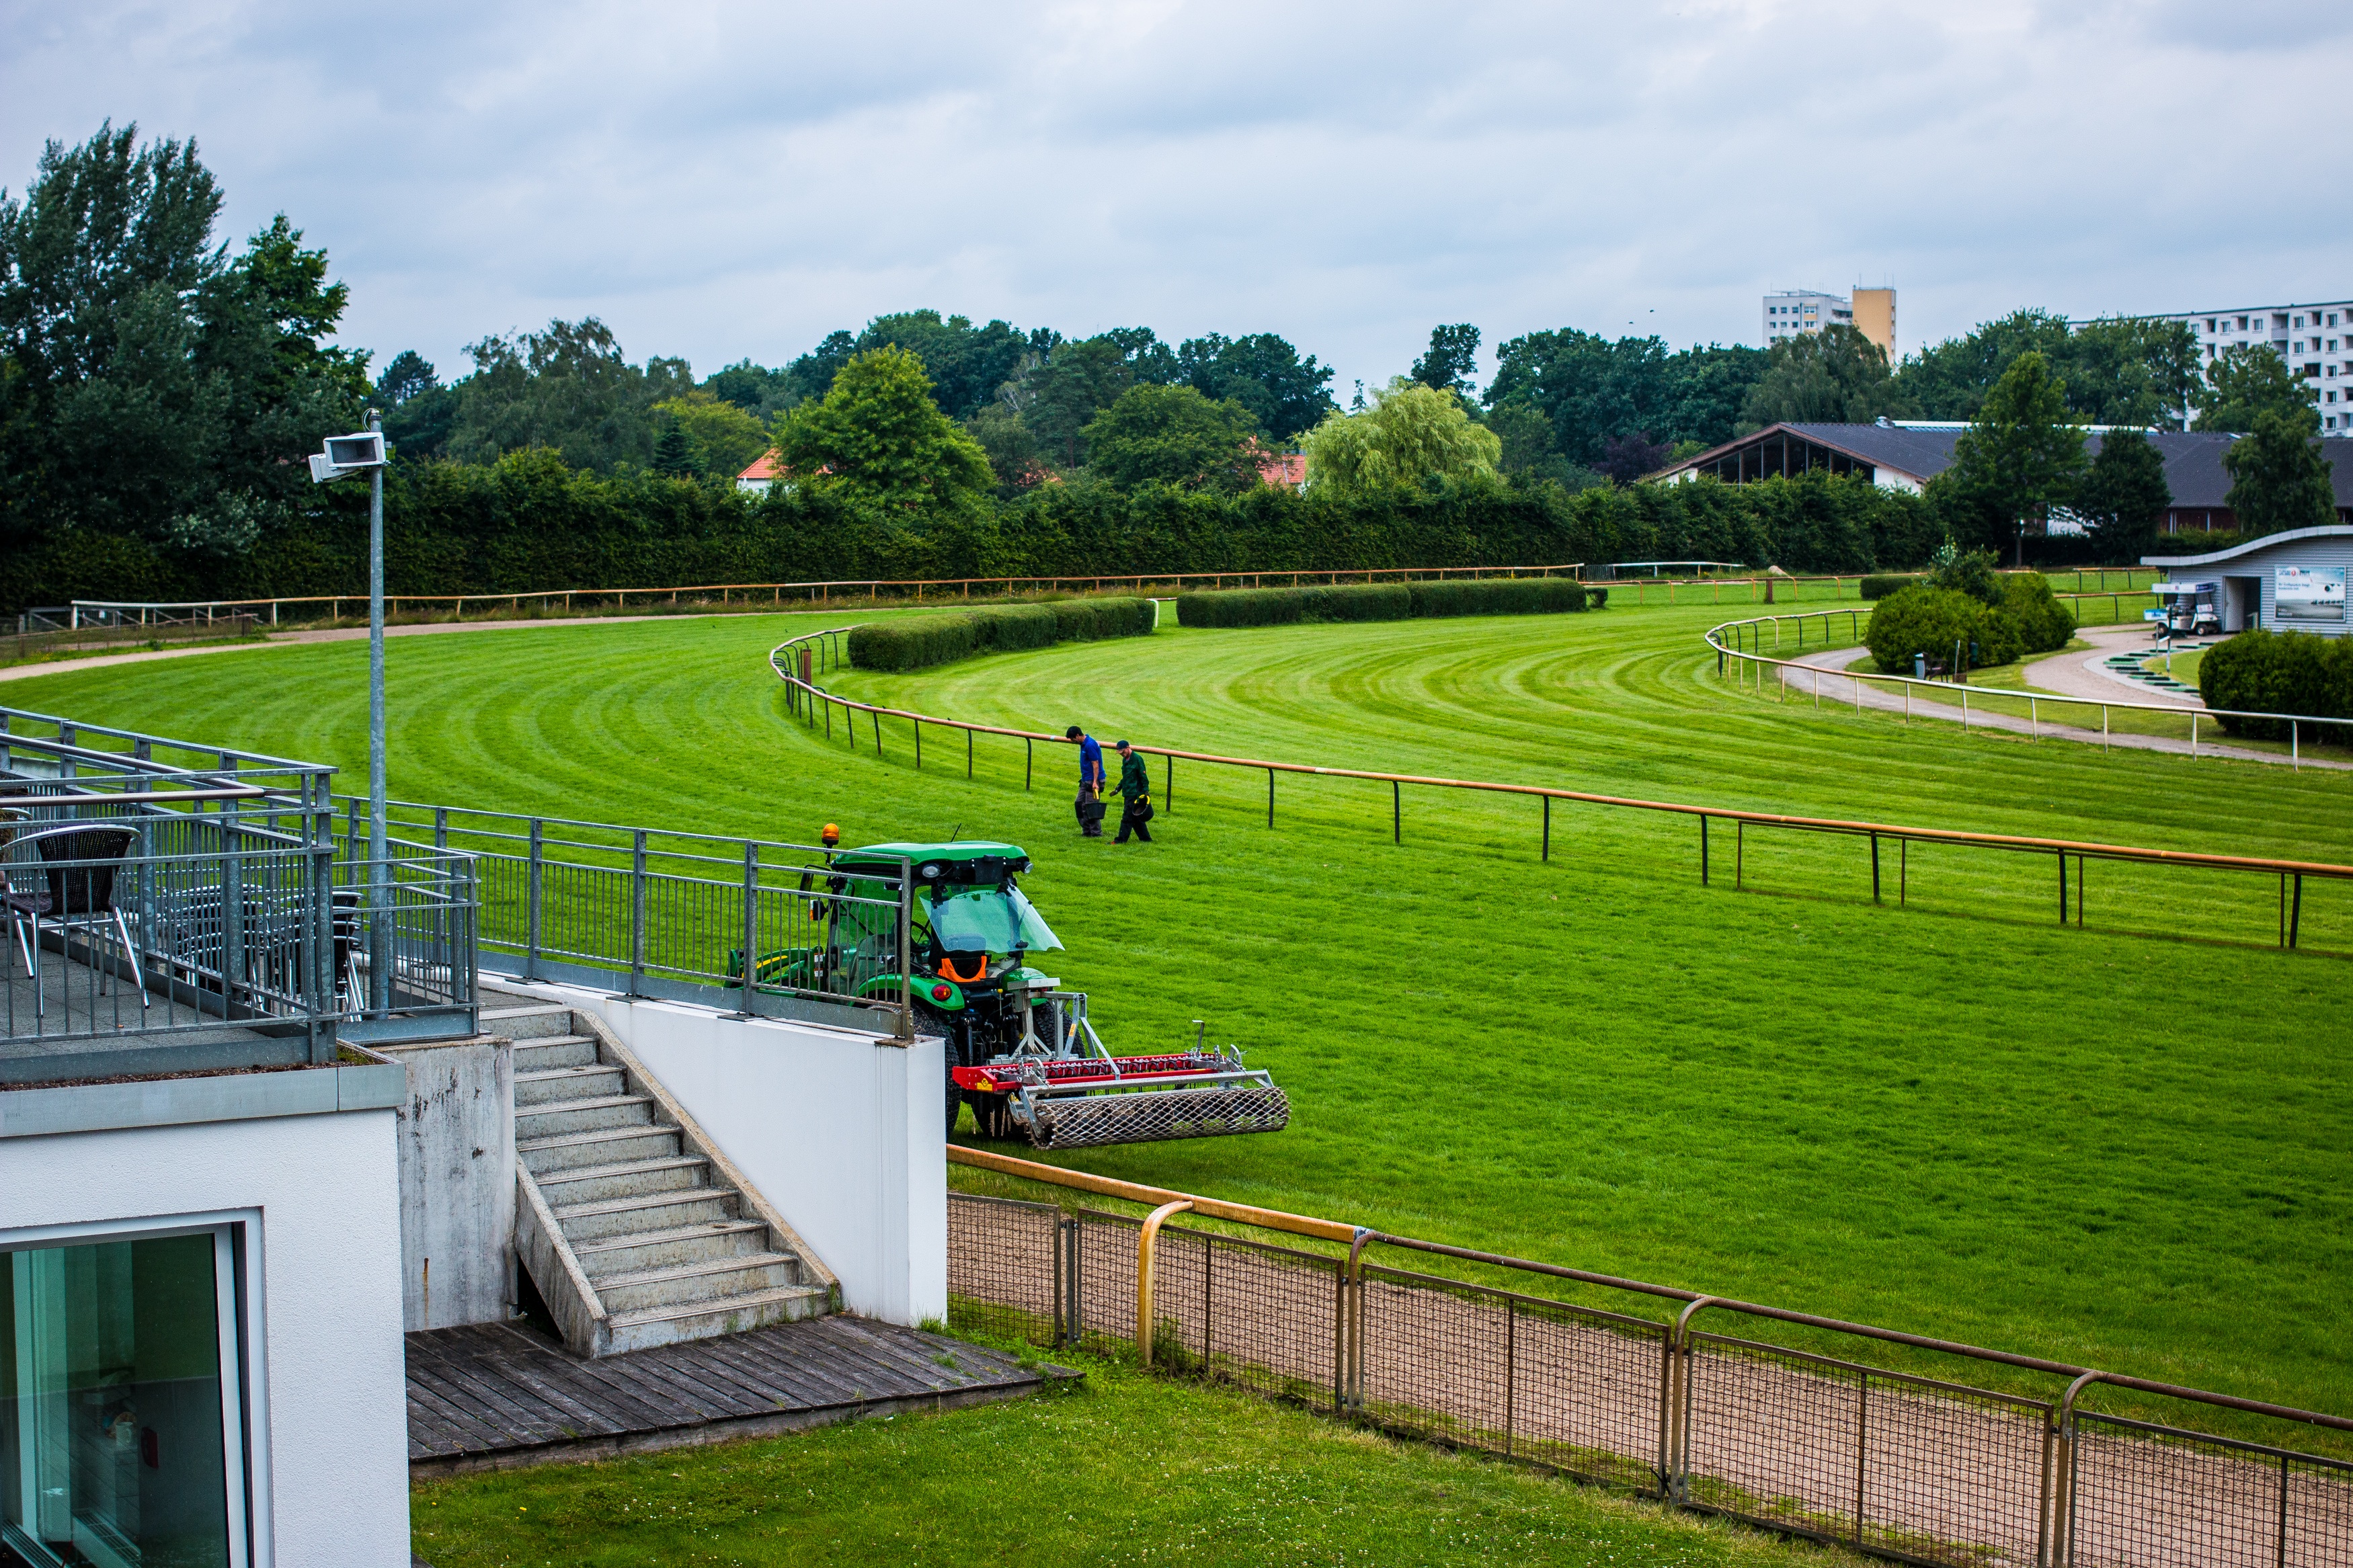
grass, structure, farm, lawn, meadow, green, park, backyard, garden, stadium, race track, estate, rush, racecourse, rural area, lush green, lawn care, repair lawn, lawn work, residential area, sport venue